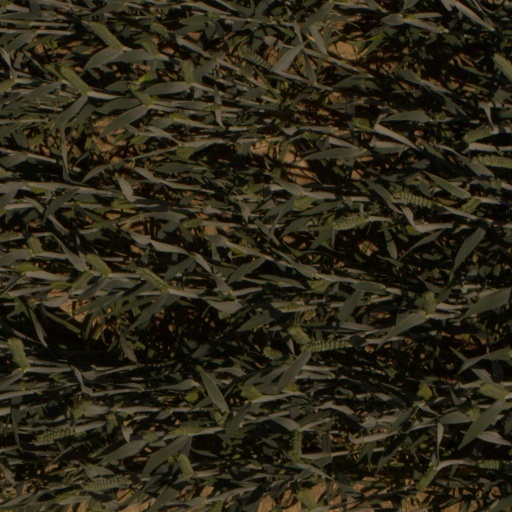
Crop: wheat